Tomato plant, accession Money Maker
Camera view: vertical (180 deg); turntable rotation: 210 degrees
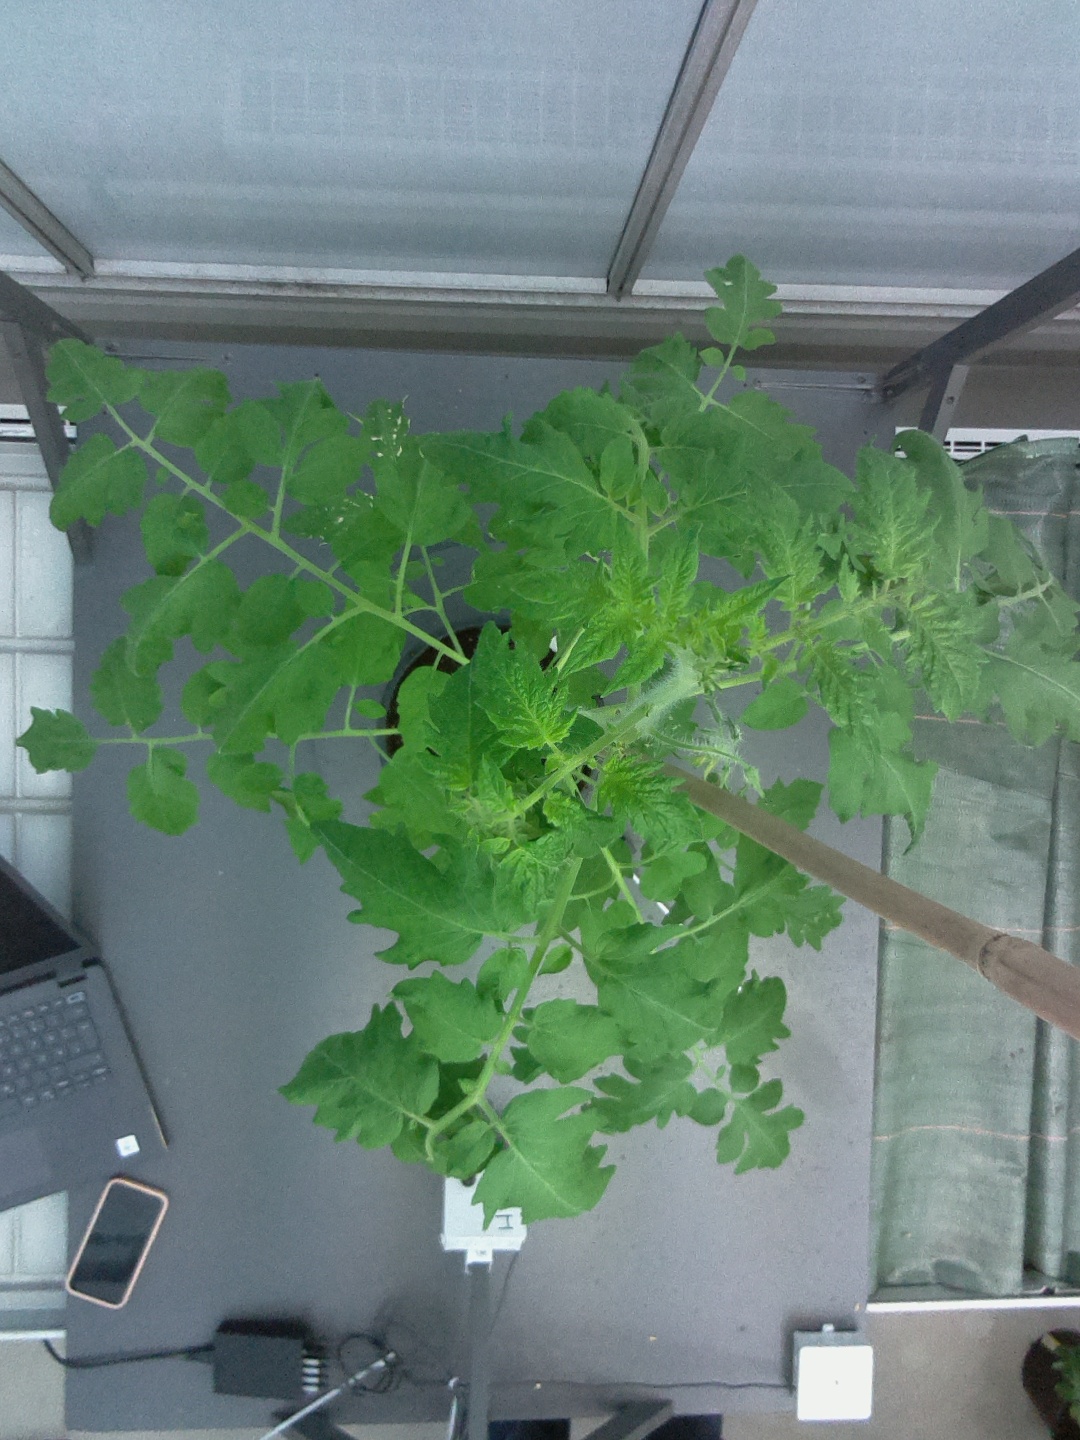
BBCH growth stage 54: 4 inflorescences visible